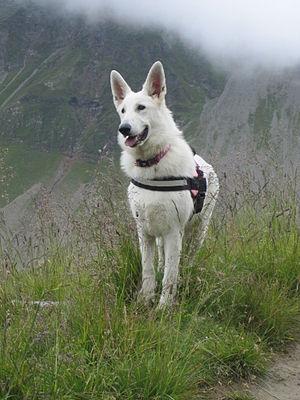
Femelle Berger Blanc Suisse.